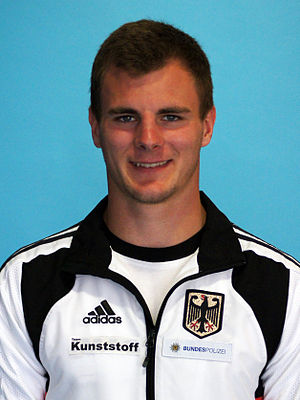
Peter Kretschmer
Peter Kretschmer
Peter Kretschmer er en tysk kanoroer, som har specialiseret sig i kano stillevand. Han repræsenterede Tyskland under Sommer-OL 2012 i London, hvor han vandt guld i C-2 1000 meter.